Gray Coach

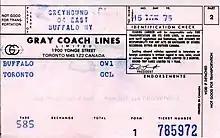
Gray Coach Lines bus ticket from 1975

Operated from 1947 to 1952 between downtown and the Beaches via Eastern Avenue and Queen Street East.